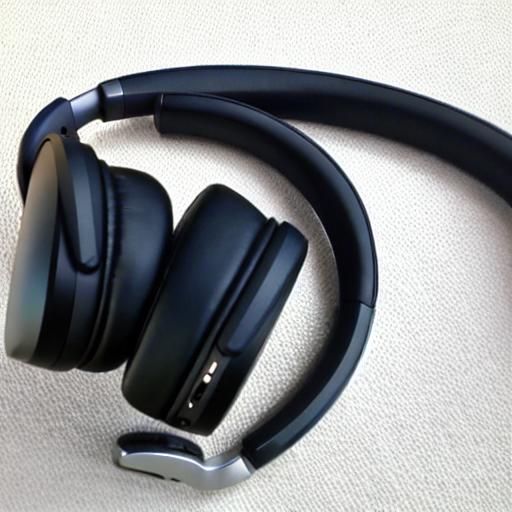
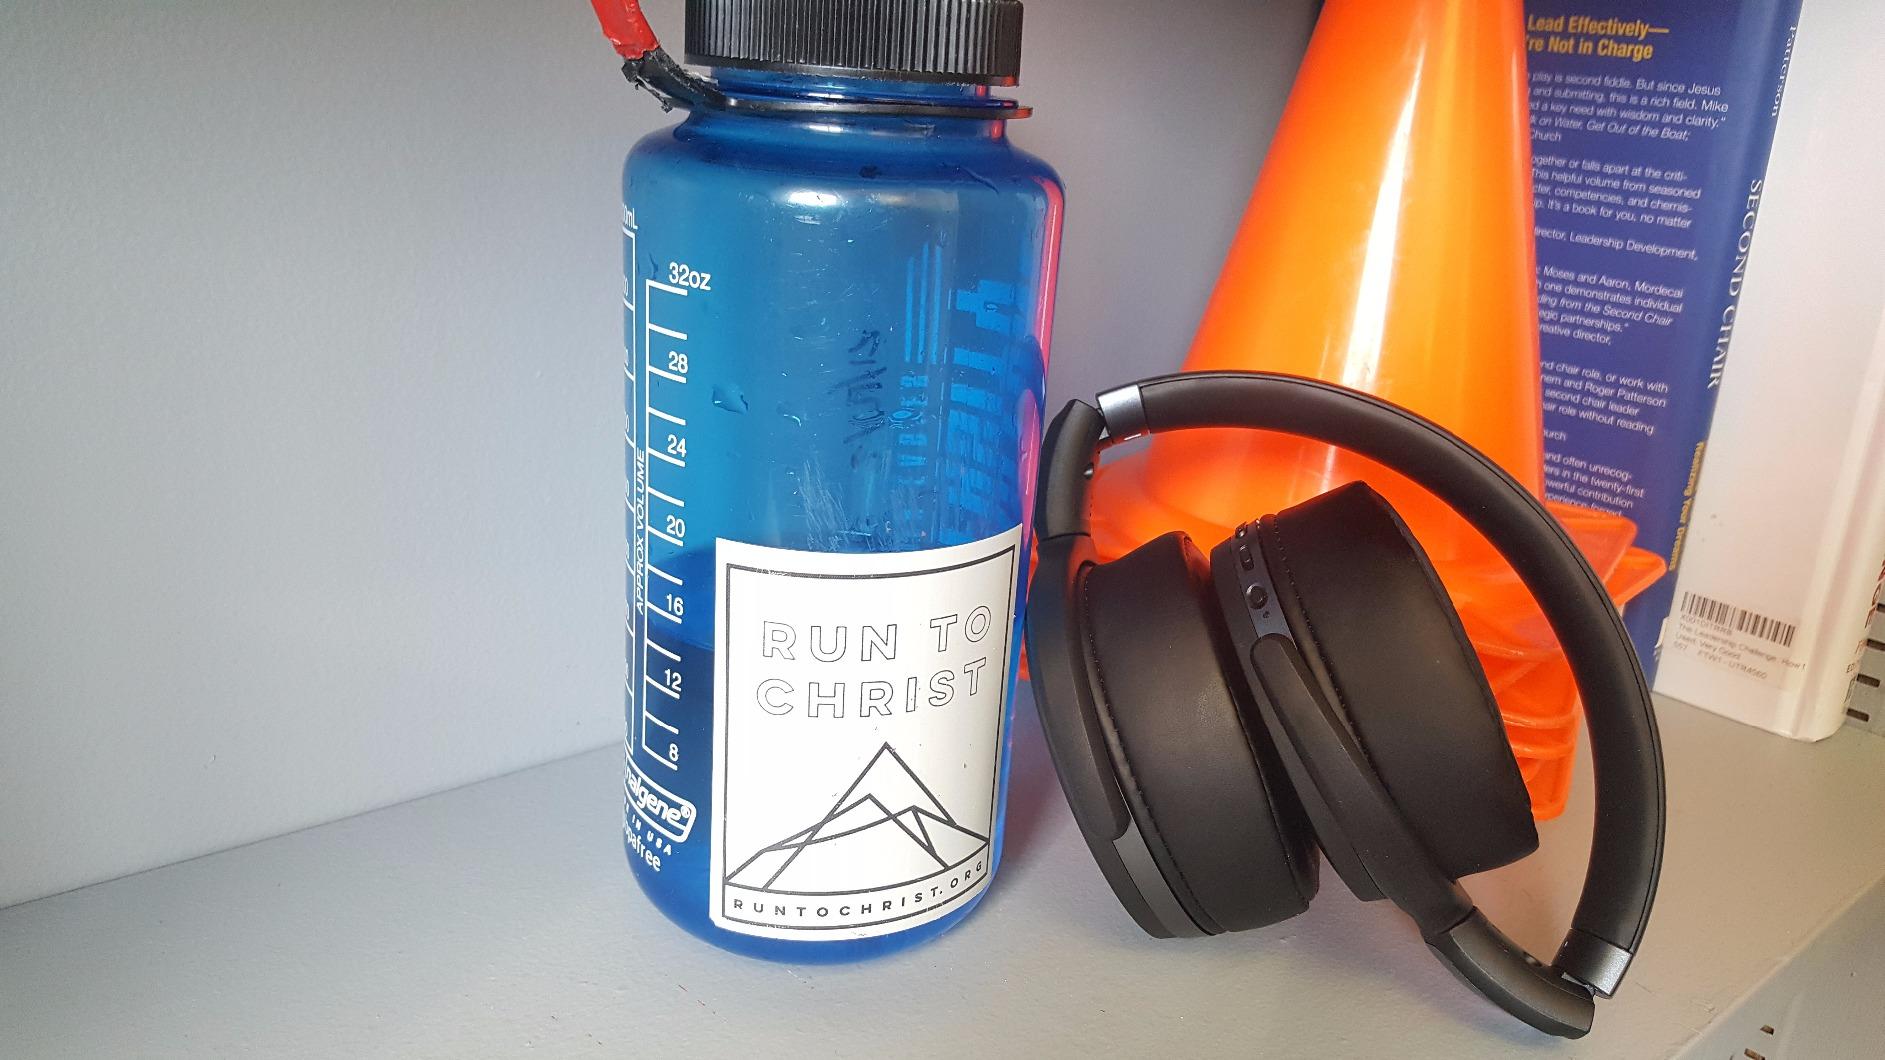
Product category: headphones
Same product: no